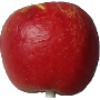
Label: red_yellow_apple